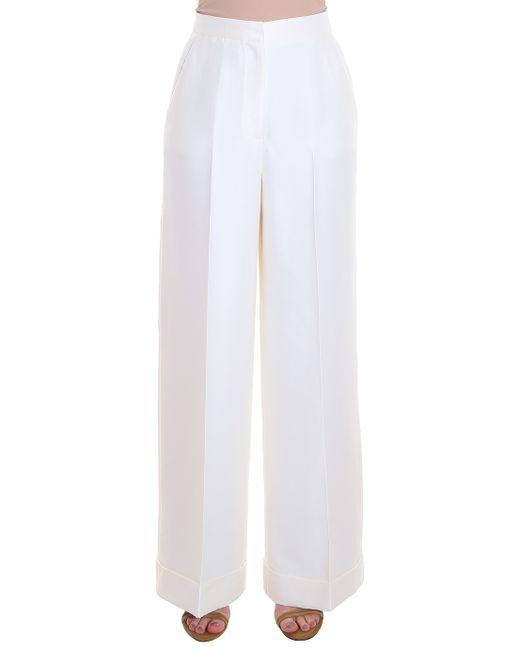
Weißes Leinen extra breite Beine lange Bürohose